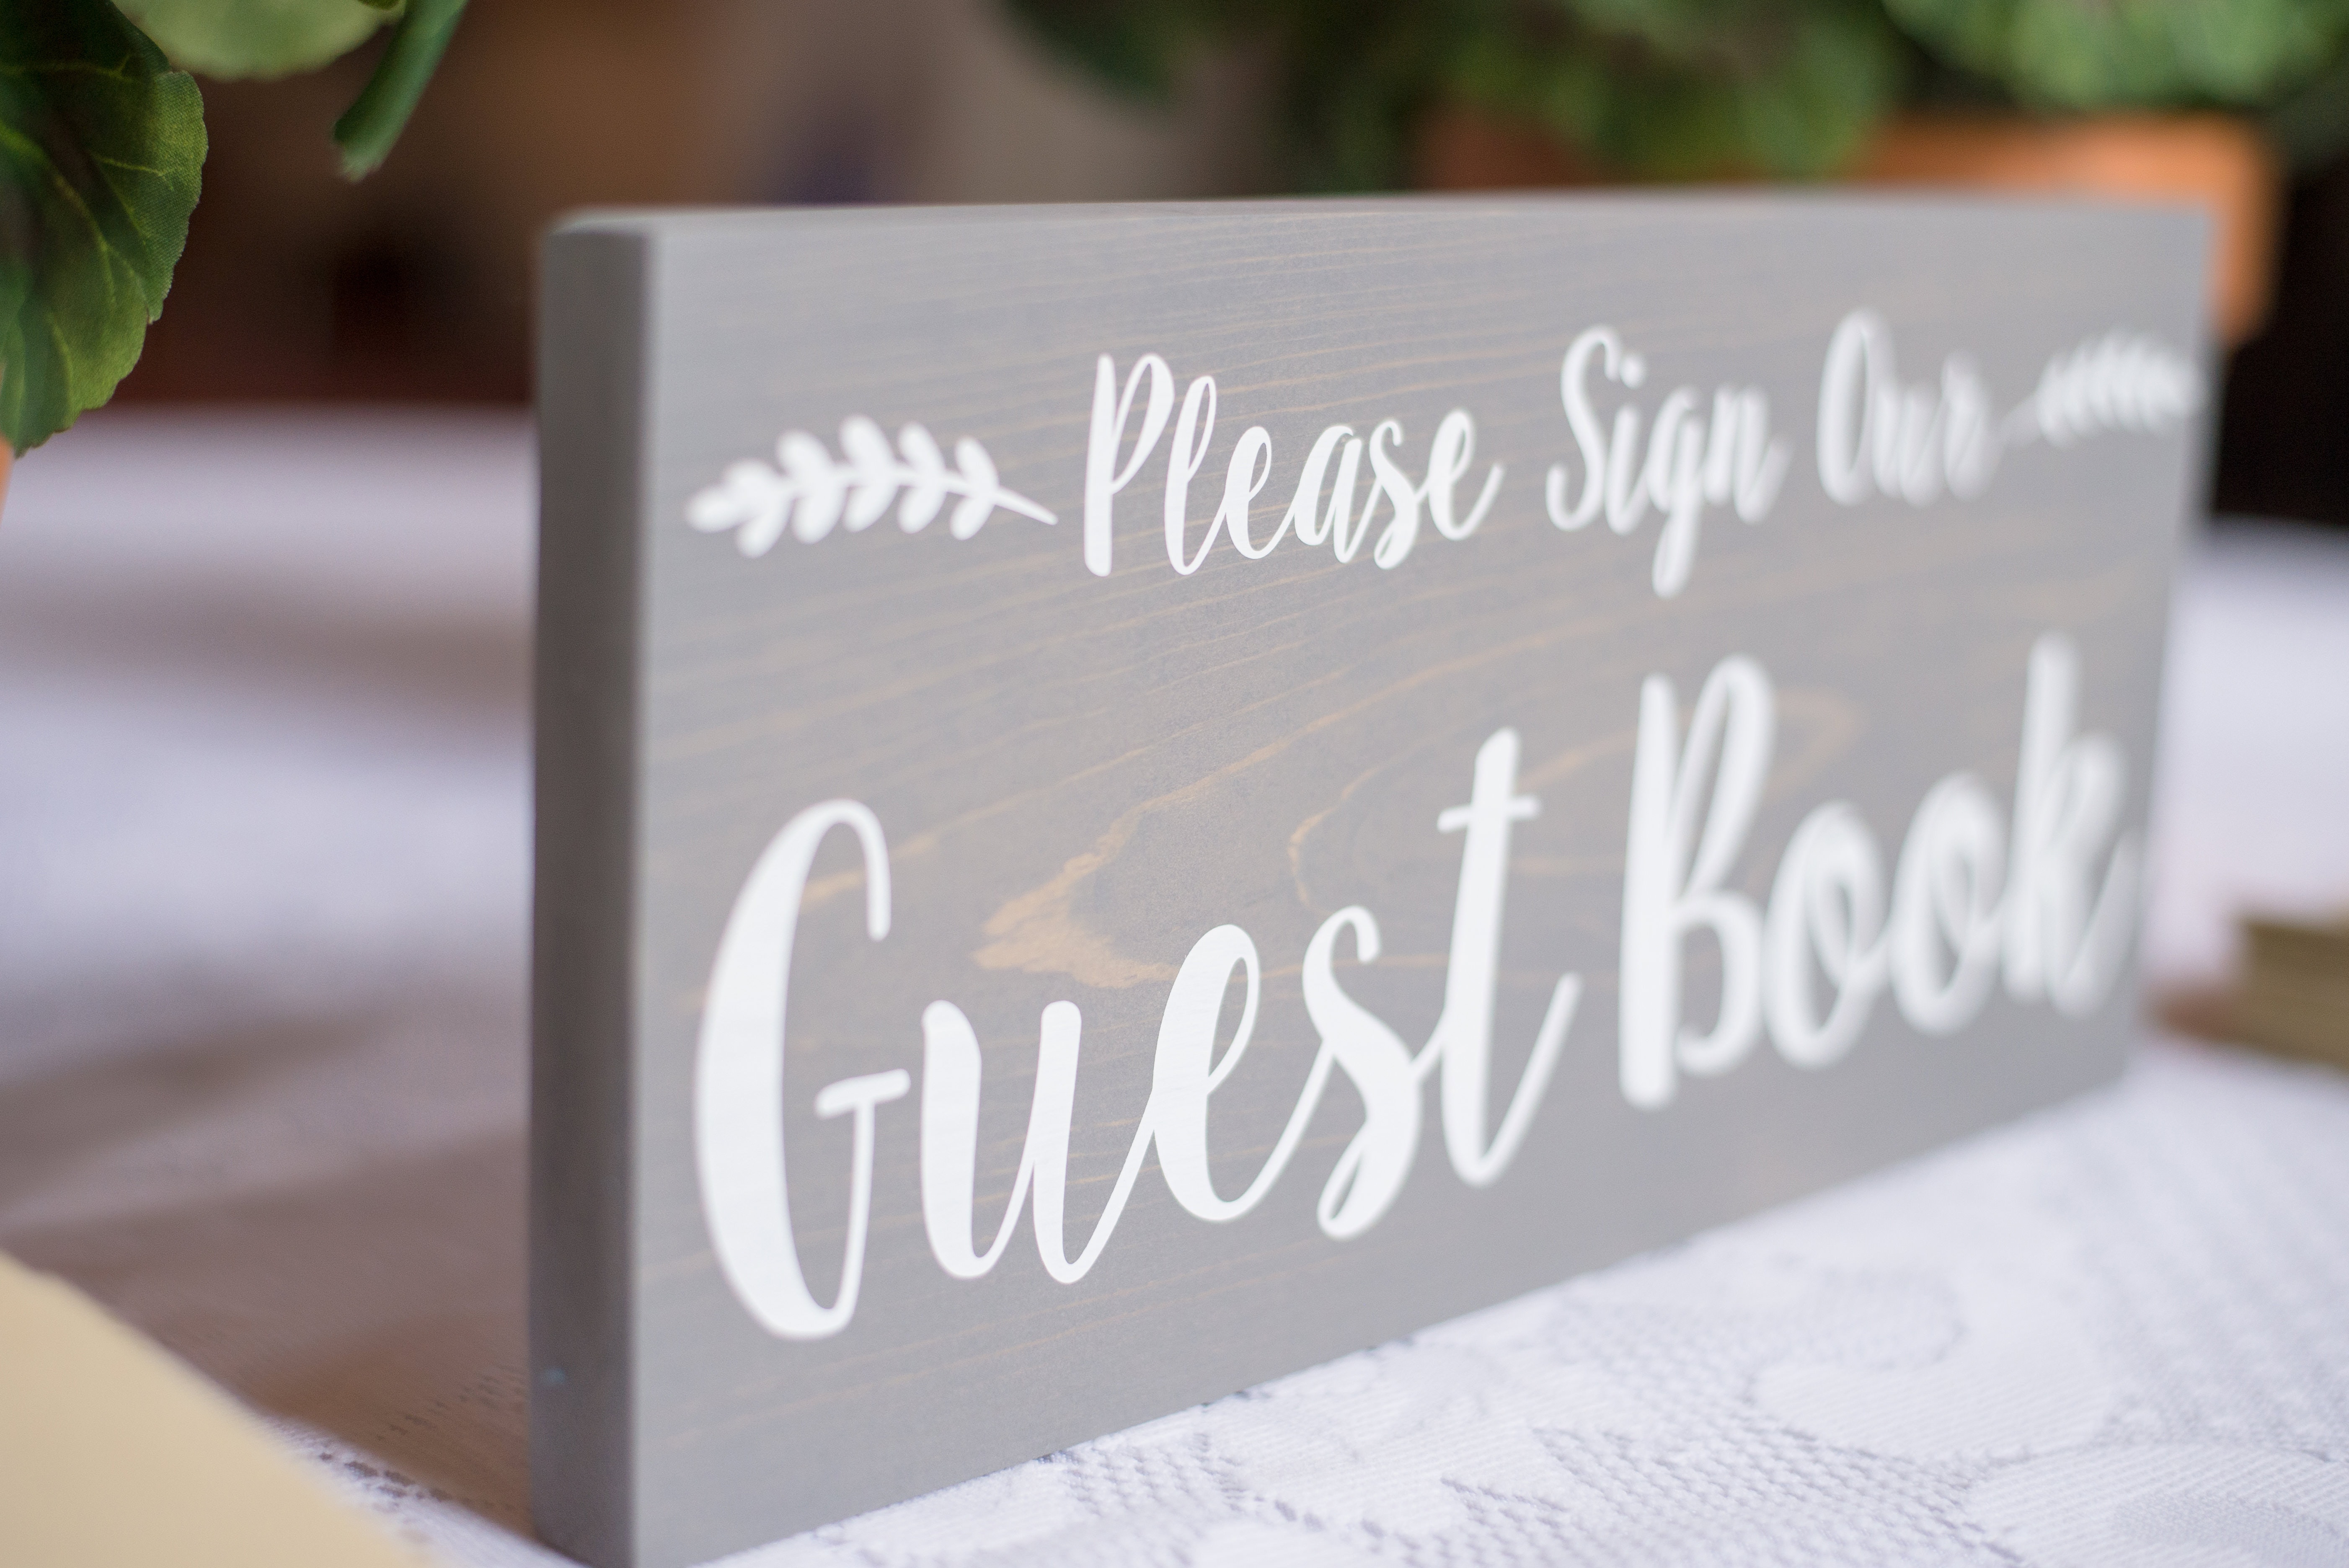
font, calligraphy, place card